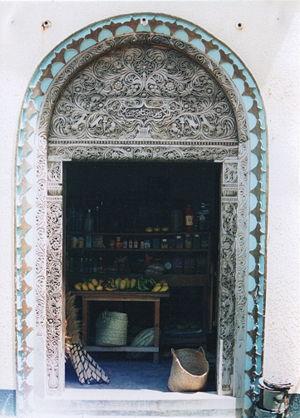
Lamu est le chef-lieu du comté de Lamu. Elle est située sur la « côte Nord » du Kenya à une centaine de kilomètres de la frontière somalienne. Localisée à l'est d'une île maritime au nom éponyme d'une superficie d'environ 57 km², la ville est baignée par le chenal maritime naturel de Mkanda et à 4,5 km de l'océan Indien.
Les Swahilis forment un ensemble de peuples d'Afrique de l'Est parlant le swahili, une langue bantoue influencée par l'arabe. Outre la langue, ces peuples partagent une culture singulière. Ils vivent dans une vingtaine de pays, principalement en Afrique de l'Est, dans les régions côtières et les îles du Kenya, de Tanzanie et du nord du Mozambique.